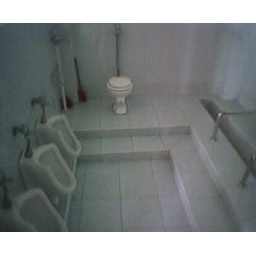
In miniature, in the top floor bathroom at Longtan Preschool.